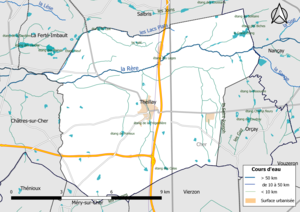
Carte du réseau hydrographique de la commune de fr:Theillay (Loir-et-Cher, France).
Theillay est une commune française située dans le département de Loir-et-Cher, en région Centre-Val de Loire.